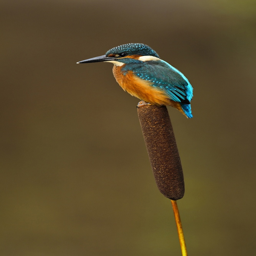
i have a thing for fat birds with short tails and big beaks .